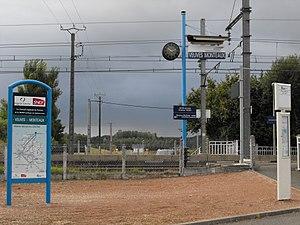
Gare SNCF de Veuves-Monteaux, Loir-et-Cher, France
La gare de Veuves - Monteaux est une gare ferroviaire française de la ligne de Paris-Austerlitz à Bordeaux-Saint-Jean, située sur le territoire de la commune de Veuves, à proximité de Monteaux, dans le département de Loir-et-Cher, en région Centre-Val de Loire.